Helen May

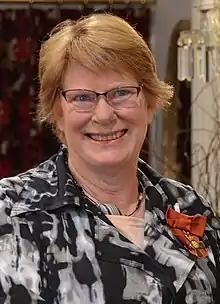
Helen May in 2016, at the time of her appointment as an Officer of the New Zealand Order of Merit

Helen was appointed to the first New Zealand professorial Chair in Early Childhood Education at Victoria University of Wellington in 1995, and in 2005 she was appointed as Professor of Education and Head of Faculty of Education at the University of Otago. From 2007 to 2011 she was the Dean of the University of Otago College of Education. On retirement in 2017 she became an Emeritus professor. She is currently based in Wellington.